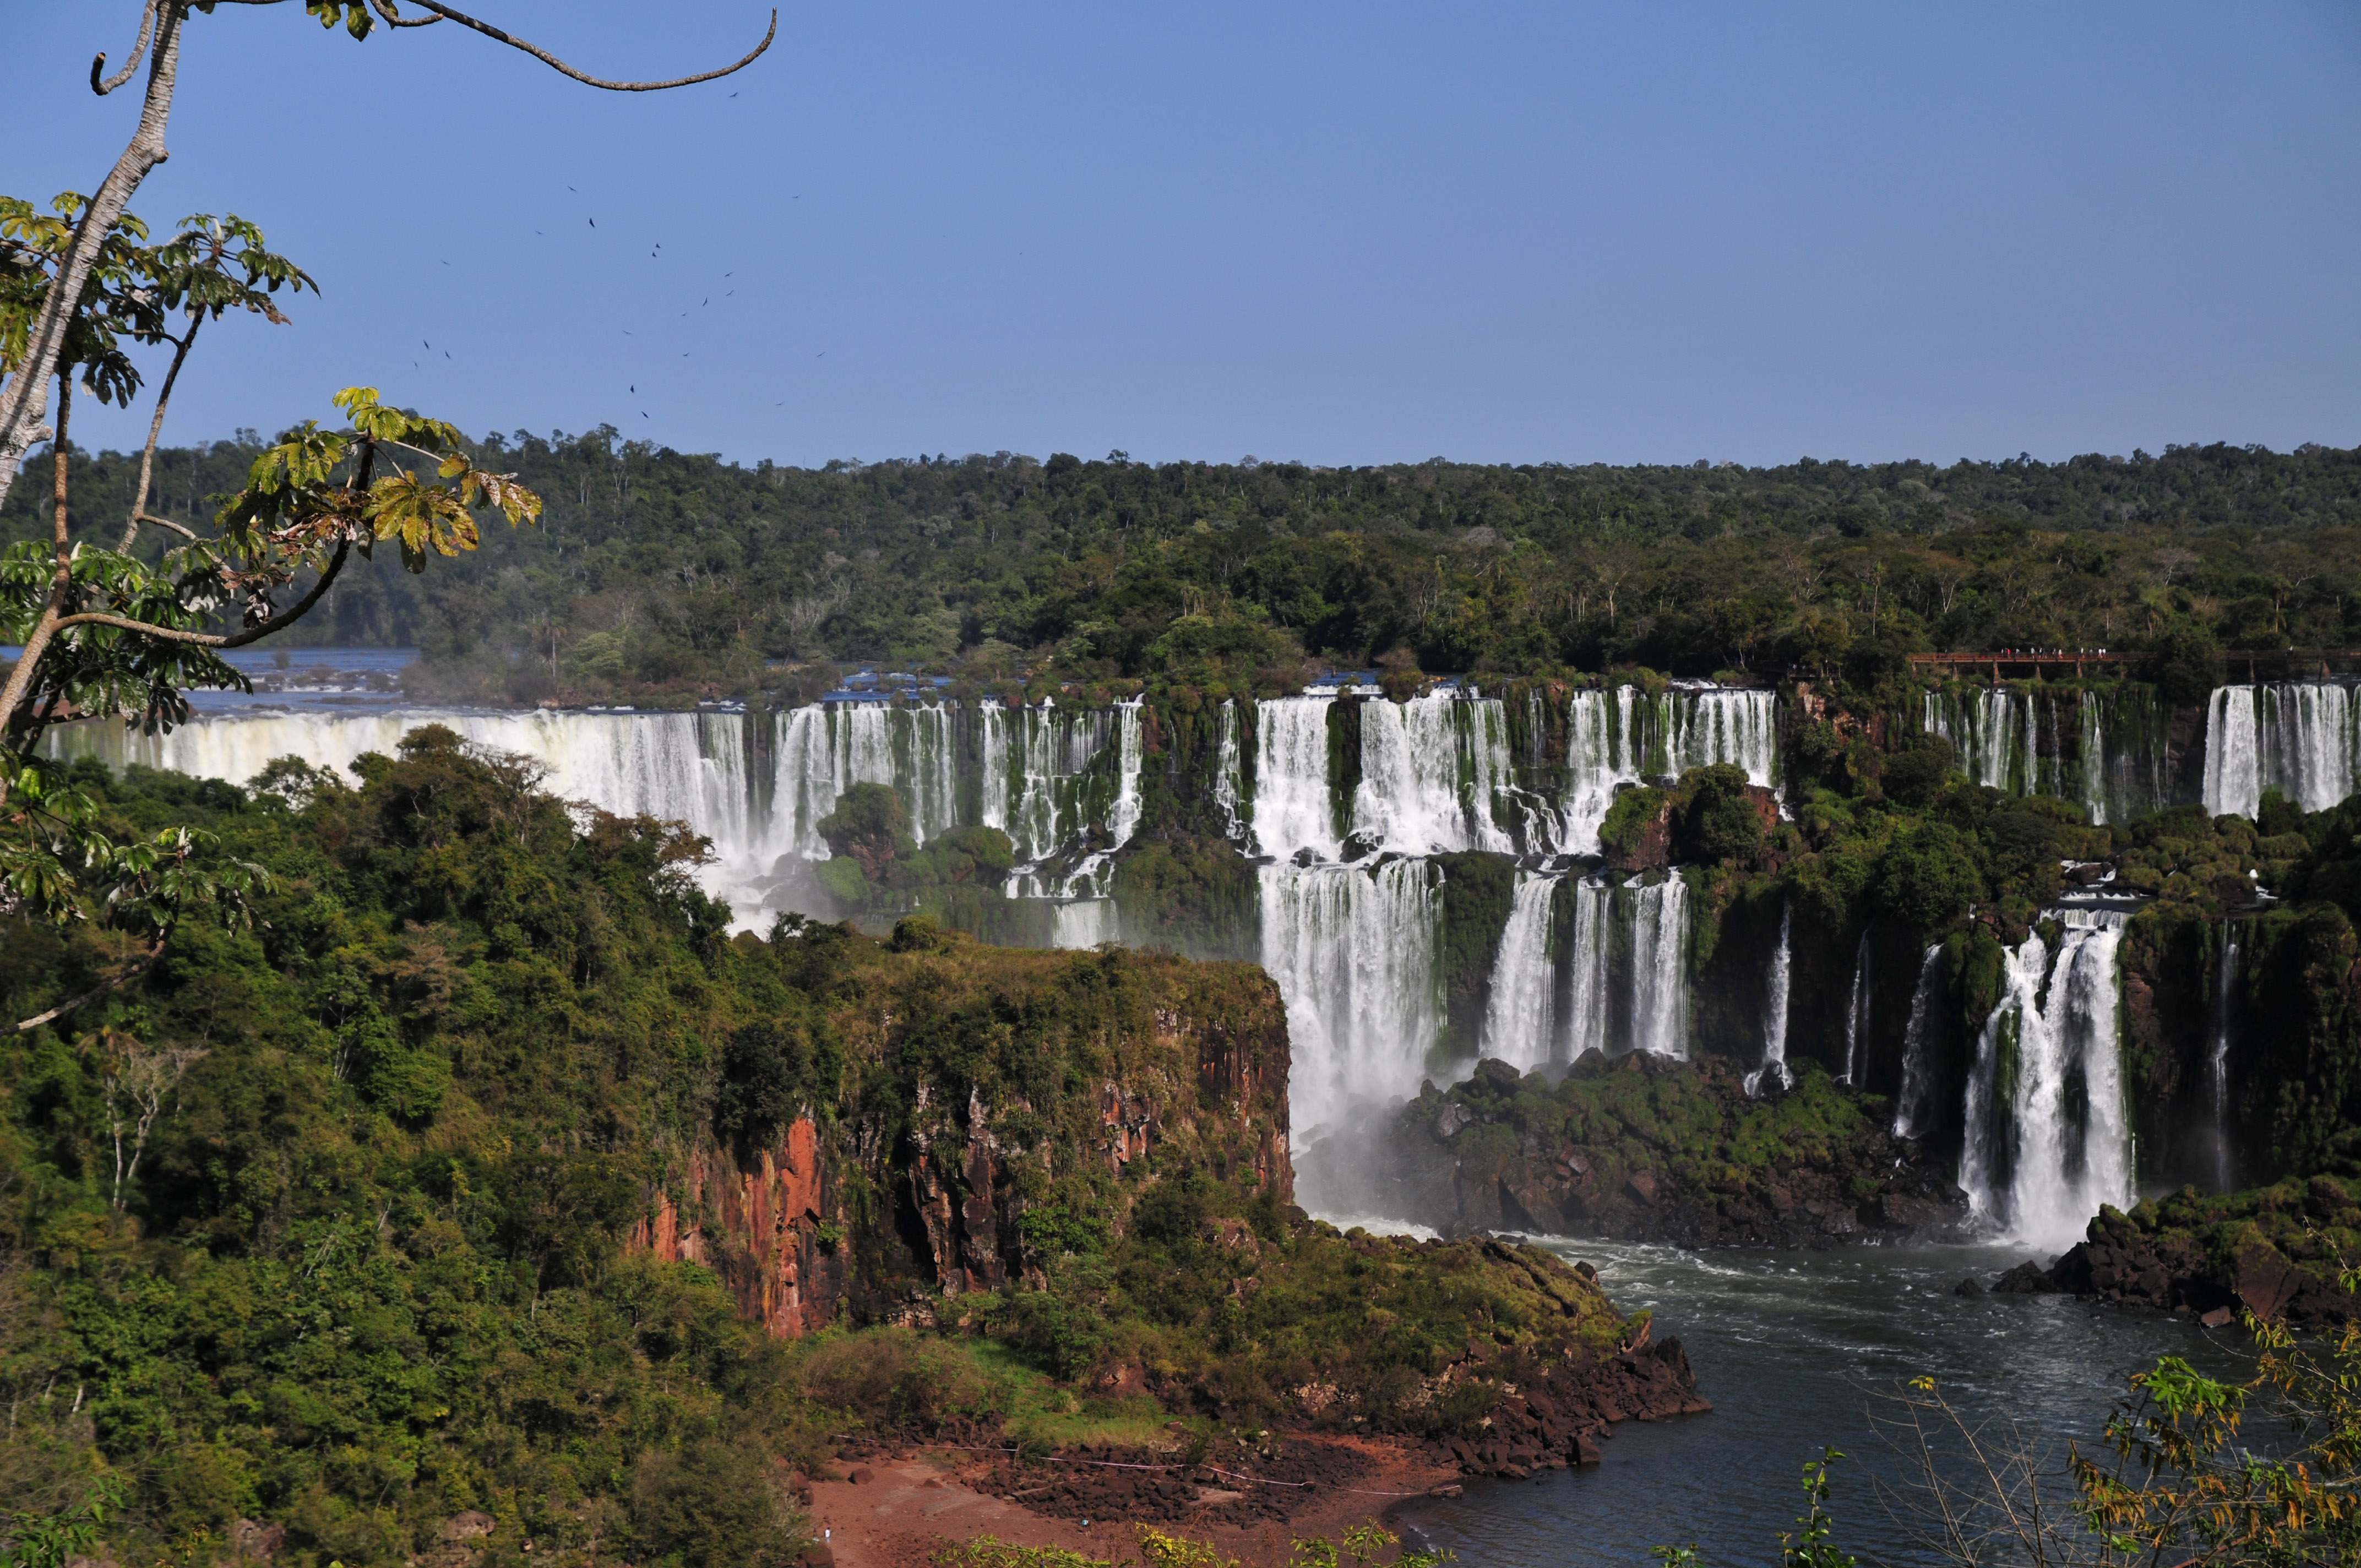
water, waterfall, nikon, body of water, argentina, brasil, iguazu, water feature, ecosystem, d300, approved